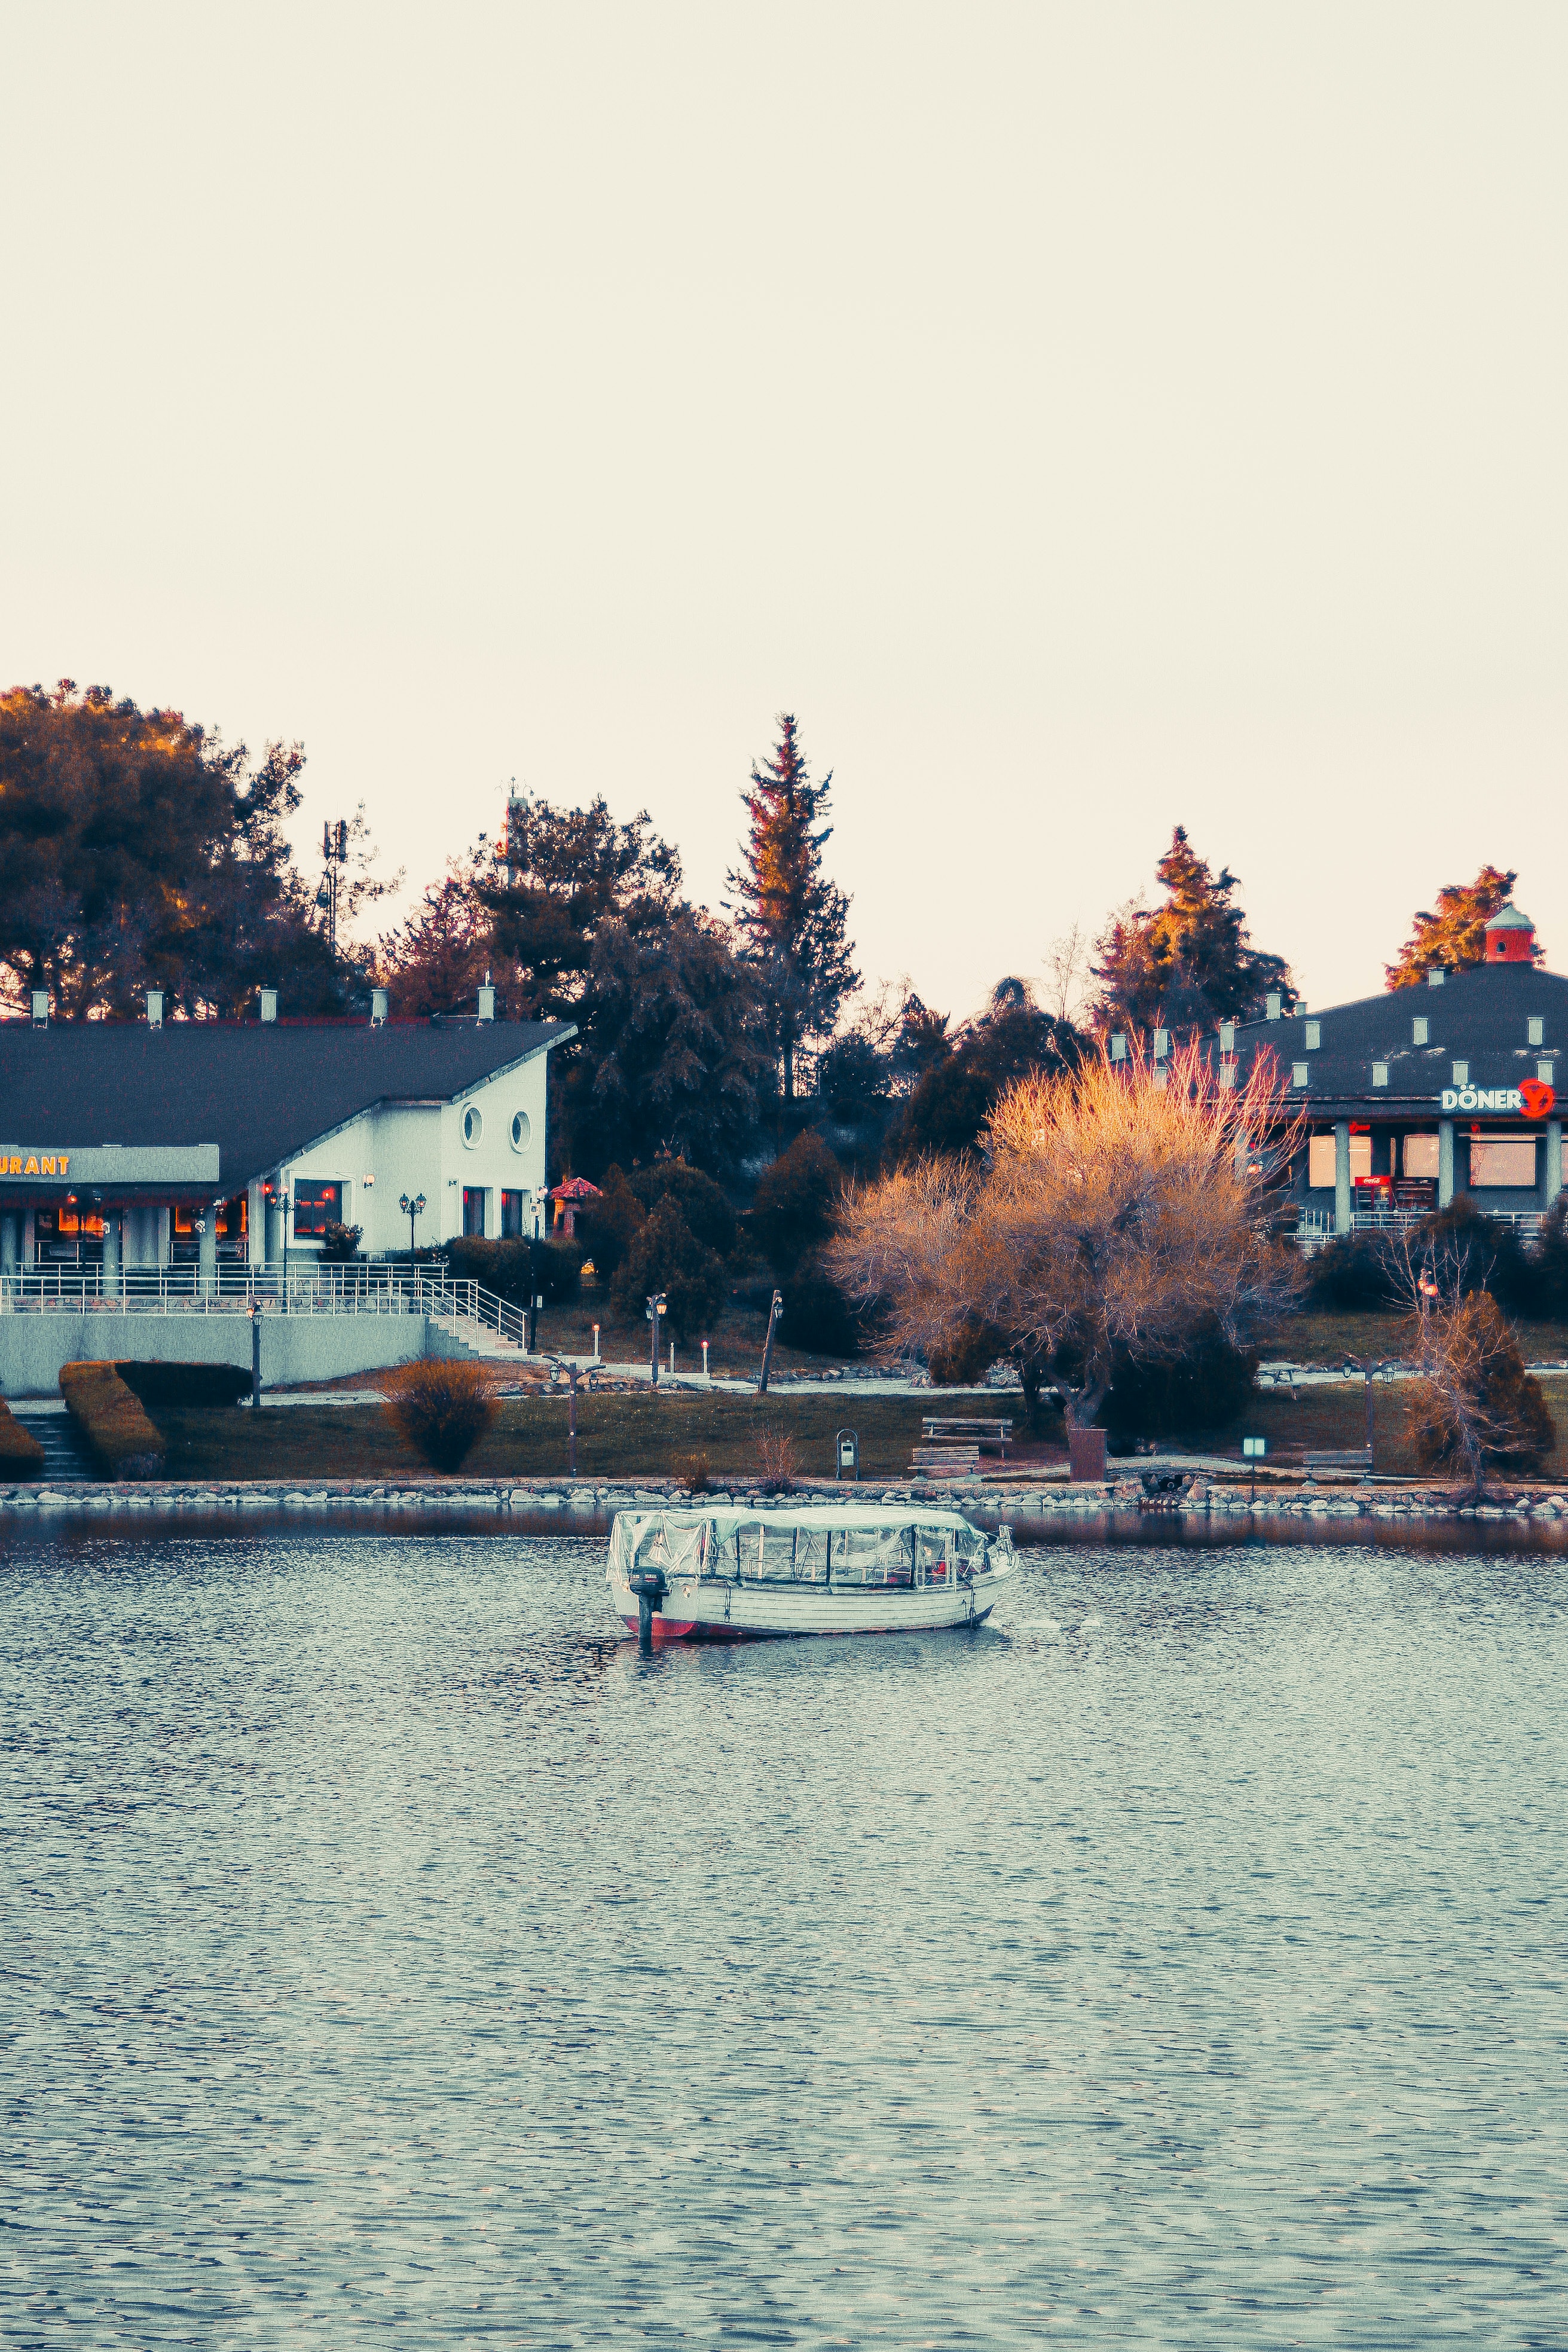
natural, water, sky, water resources, boat, watercraft, tree, lake, vehicle, building, cloud, bank, boats and boating equipment and supplies, house, horizon, Tints and shades, waterway, city, natural landscape, calm, winter, landscape, leisure, channel, reflection, reservoir, evening, water transportation, lake district, loch, ocean, airplane, freezing, ship, tourism, vacation, sea, boating, canal, inlet, river